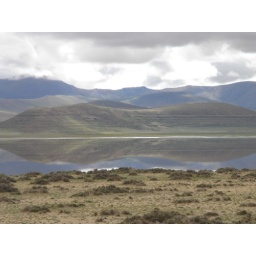
Crystal clear, placid lake in Tibet. You can see the reflection as though it is a mirror